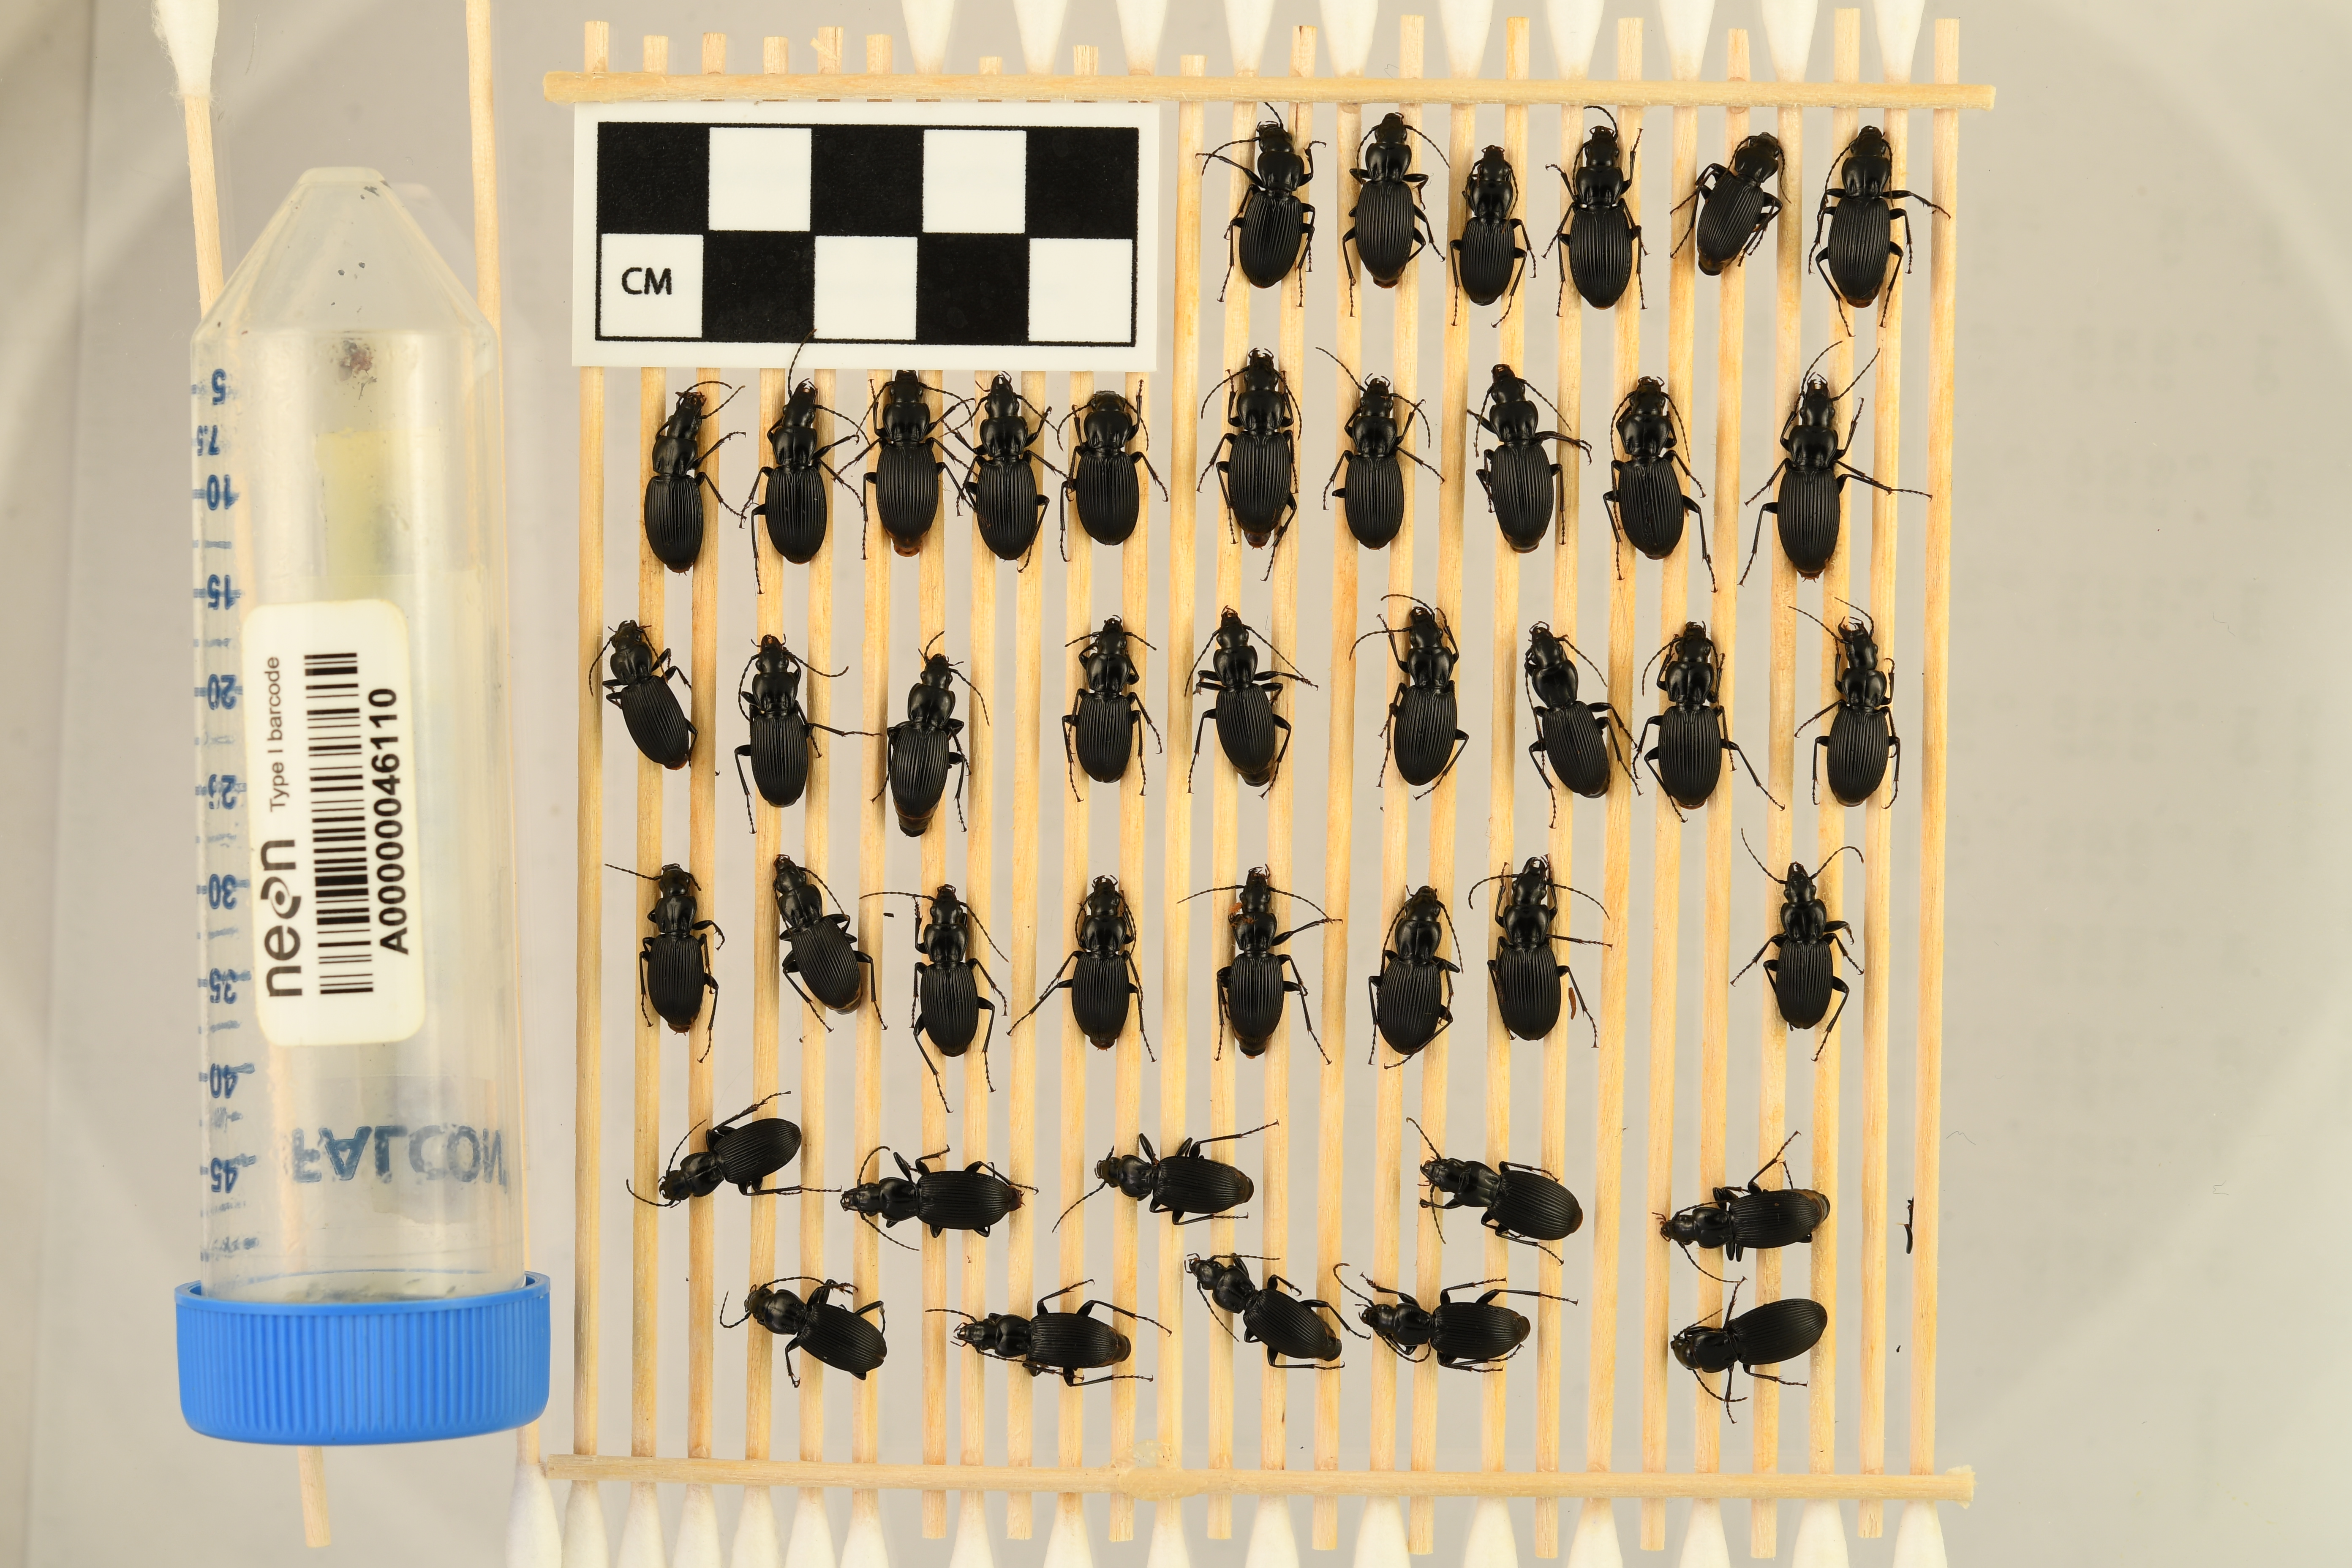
Pterostichus lachrymosus — Mountain Lake Biological Station NEON, plot MLBS_002. Beetle 11, ElytraLength: 0.7756 cm (lying flat: Yes)

Pterostichus lachrymosus — Mountain Lake Biological Station NEON, plot MLBS_002. Beetle 11, ElytraWidth: 0.472 cm (lying flat: Yes)

Pterostichus lachrymosus — Mountain Lake Biological Station NEON, plot MLBS_002. Beetle 12, ElytraLength: 0.8658 cm (lying flat: Yes)

Pterostichus lachrymosus — Mountain Lake Biological Station NEON, plot MLBS_002. Beetle 12, ElytraWidth: 0.4159 cm (lying flat: Yes)

Pterostichus lachrymosus — Mountain Lake Biological Station NEON, plot MLBS_002. Beetle 13, ElytraLength: 0.7643 cm (lying flat: Yes)

Pterostichus lachrymosus — Mountain Lake Biological Station NEON, plot MLBS_002. Beetle 13, ElytraWidth: 0.4383 cm (lying flat: Yes)

Pterostichus lachrymosus — Mountain Lake Biological Station NEON, plot MLBS_002. Beetle 14, ElytraLength: 0.8229 cm (lying flat: Yes)

Pterostichus lachrymosus — Mountain Lake Biological Station NEON, plot MLBS_002. Beetle 14, ElytraWidth: 0.4612 cm (lying flat: Yes)

Pterostichus lachrymosus — Mountain Lake Biological Station NEON, plot MLBS_002. Beetle 15, ElytraLength: 0.7804 cm (lying flat: Yes)

Pterostichus lachrymosus — Mountain Lake Biological Station NEON, plot MLBS_002. Beetle 15, ElytraWidth: 0.4306 cm (lying flat: Yes)

Pterostichus lachrymosus — Mountain Lake Biological Station NEON, plot MLBS_002. Beetle 16, ElytraLength: 0.8764 cm (lying flat: Yes)

Pterostichus lachrymosus — Mountain Lake Biological Station NEON, plot MLBS_002. Beetle 16, ElytraWidth: 0.4382 cm (lying flat: Yes)

Pterostichus lachrymosus — Mountain Lake Biological Station NEON, plot MLBS_002. Beetle 17, ElytraLength: 0.7039 cm (lying flat: No)

Pterostichus lachrymosus — Mountain Lake Biological Station NEON, plot MLBS_002. Beetle 17, ElytraWidth: 0.3919 cm (lying flat: No)

Pterostichus lachrymosus — Mountain Lake Biological Station NEON, plot MLBS_002. Beetle 18, ElytraLength: 0.7653 cm (lying flat: Yes)

Pterostichus lachrymosus — Mountain Lake Biological Station NEON, plot MLBS_002. Beetle 18, ElytraWidth: 0.4388 cm (lying flat: Yes)

Pterostichus lachrymosus — Mountain Lake Biological Station NEON, plot MLBS_002. Beetle 19, ElytraLength: 0.7611 cm (lying flat: Yes)

Pterostichus lachrymosus — Mountain Lake Biological Station NEON, plot MLBS_002. Beetle 19, ElytraWidth: 0.4195 cm (lying flat: Yes)

Pterostichus lachrymosus — Mountain Lake Biological Station NEON, plot MLBS_002. Beetle 20, ElytraLength: 0.7194 cm (lying flat: Yes)

Pterostichus lachrymosus — Mountain Lake Biological Station NEON, plot MLBS_002. Beetle 20, ElytraWidth: 0.4163 cm (lying flat: Yes)

Pterostichus lachrymosus — Mountain Lake Biological Station NEON, plot MLBS_002. Beetle 21, ElytraLength: 0.7407 cm (lying flat: Yes)

Pterostichus lachrymosus — Mountain Lake Biological Station NEON, plot MLBS_002. Beetle 21, ElytraWidth: 0.399 cm (lying flat: Yes)

Pterostichus lachrymosus — Mountain Lake Biological Station NEON, plot MLBS_002. Beetle 22, ElytraLength: 0.8072 cm (lying flat: Yes)

Pterostichus lachrymosus — Mountain Lake Biological Station NEON, plot MLBS_002. Beetle 22, ElytraWidth: 0.4473 cm (lying flat: Yes)

Pterostichus lachrymosus — Mountain Lake Biological Station NEON, plot MLBS_002. Beetle 23, ElytraLength: 0.7461 cm (lying flat: Yes)

Pterostichus lachrymosus — Mountain Lake Biological Station NEON, plot MLBS_002. Beetle 23, ElytraWidth: 0.3874 cm (lying flat: Yes)

Pterostichus lachrymosus — Mountain Lake Biological Station NEON, plot MLBS_002. Beetle 24, ElytraLength: 0.8317 cm (lying flat: Yes)

Pterostichus lachrymosus — Mountain Lake Biological Station NEON, plot MLBS_002. Beetle 24, ElytraWidth: 0.4382 cm (lying flat: Yes)

Pterostichus lachrymosus — Mountain Lake Biological Station NEON, plot MLBS_002. Beetle 25, ElytraLength: 0.7904 cm (lying flat: No)

Pterostichus lachrymosus — Mountain Lake Biological Station NEON, plot MLBS_002. Beetle 25, ElytraWidth: 0.4293 cm (lying flat: No)

Pterostichus lachrymosus — Mountain Lake Biological Station NEON, plot MLBS_002. Beetle 26, ElytraLength: 0.7079 cm (lying flat: Yes)

Pterostichus lachrymosus — Mountain Lake Biological Station NEON, plot MLBS_002. Beetle 26, ElytraWidth: 0.3597 cm (lying flat: Yes)

Pterostichus lachrymosus — Mountain Lake Biological Station NEON, plot MLBS_002. Beetle 27, ElytraLength: 0.7437 cm (lying flat: Yes)

Pterostichus lachrymosus — Mountain Lake Biological Station NEON, plot MLBS_002. Beetle 27, ElytraWidth: 0.382 cm (lying flat: Yes)

Pterostichus lachrymosus — Mountain Lake Biological Station NEON, plot MLBS_002. Beetle 28, ElytraLength: 0.6974 cm (lying flat: Yes)

Pterostichus lachrymosus — Mountain Lake Biological Station NEON, plot MLBS_002. Beetle 28, ElytraWidth: 0.3602 cm (lying flat: Yes)

Pterostichus lachrymosus — Mountain Lake Biological Station NEON, plot MLBS_002. Beetle 29, ElytraLength: 0.7079 cm (lying flat: Yes)

Pterostichus lachrymosus — Mountain Lake Biological Station NEON, plot MLBS_002. Beetle 29, ElytraWidth: 0.4046 cm (lying flat: Yes)

Pterostichus lachrymosus — Mountain Lake Biological Station NEON, plot MLBS_002. Beetle 30, ElytraLength: 0.7303 cm (lying flat: Yes)

Pterostichus lachrymosus — Mountain Lake Biological Station NEON, plot MLBS_002. Beetle 30, ElytraWidth: 0.4045 cm (lying flat: Yes)

Pterostichus lachrymosus — Mountain Lake Biological Station NEON, plot MLBS_002. Beetle 31, ElytraLength: 0.7457 cm (lying flat: Yes)

Pterostichus lachrymosus — Mountain Lake Biological Station NEON, plot MLBS_002. Beetle 31, ElytraWidth: 0.4181 cm (lying flat: Yes)

Pterostichus lachrymosus — Mountain Lake Biological Station NEON, plot MLBS_002. Beetle 32, ElytraLength: 0.7984 cm (lying flat: Yes)

Pterostichus lachrymosus — Mountain Lake Biological Station NEON, plot MLBS_002. Beetle 32, ElytraWidth: 0.4608 cm (lying flat: Yes)

Pterostichus lachrymosus — Mountain Lake Biological Station NEON, plot MLBS_002. Beetle 33, ElytraLength: 0.7641 cm (lying flat: Yes)

Pterostichus lachrymosus — Mountain Lake Biological Station NEON, plot MLBS_002. Beetle 33, ElytraWidth: 0.4383 cm (lying flat: Yes)

Pterostichus lachrymosus — Mountain Lake Biological Station NEON, plot MLBS_002. Beetle 34, ElytraLength: 0.7141 cm (lying flat: Yes)

Pterostichus lachrymosus — Mountain Lake Biological Station NEON, plot MLBS_002. Beetle 34, ElytraWidth: 0.3822 cm (lying flat: Yes)

Pterostichus lachrymosus — Mountain Lake Biological Station NEON, plot MLBS_002. Beetle 35, ElytraLength: 0.7528 cm (lying flat: Yes)

Pterostichus lachrymosus — Mountain Lake Biological Station NEON, plot MLBS_002. Beetle 35, ElytraWidth: 0.4046 cm (lying flat: Yes)

Pterostichus lachrymosus — Mountain Lake Biological Station NEON, plot MLBS_002. Beetle 36, ElytraLength: 0.6988 cm (lying flat: No)

Pterostichus lachrymosus — Mountain Lake Biological Station NEON, plot MLBS_002. Beetle 36, ElytraWidth: 0.375 cm (lying flat: No)

Pterostichus lachrymosus — Mountain Lake Biological Station NEON, plot MLBS_002. Beetle 37, ElytraLength: 0.6575 cm (lying flat: Yes)

Pterostichus lachrymosus — Mountain Lake Biological Station NEON, plot MLBS_002. Beetle 37, ElytraWidth: 0.4235 cm (lying flat: Yes)

Pterostichus lachrymosus — Mountain Lake Biological Station NEON, plot MLBS_002. Beetle 38, ElytraLength: 0.75 cm (lying flat: Yes)

Pterostichus lachrymosus — Mountain Lake Biological Station NEON, plot MLBS_002. Beetle 38, ElytraWidth: 0.375 cm (lying flat: Yes)

Pterostichus lachrymosus — Mountain Lake Biological Station NEON, plot MLBS_002. Beetle 39, ElytraLength: 0.7589 cm (lying flat: Yes)

Pterostichus lachrymosus — Mountain Lake Biological Station NEON, plot MLBS_002. Beetle 39, ElytraWidth: 0.3618 cm (lying flat: Yes)

Pterostichus lachrymosus — Mountain Lake Biological Station NEON, plot MLBS_002. Beetle 40, ElytraLength: 0.7437 cm (lying flat: Yes)

Pterostichus lachrymosus — Mountain Lake Biological Station NEON, plot MLBS_002. Beetle 40, ElytraWidth: 0.3934 cm (lying flat: Yes)

Pterostichus lachrymosus — Mountain Lake Biological Station NEON, plot MLBS_002. Beetle 41, ElytraLength: 0.7198 cm (lying flat: Yes)

Pterostichus lachrymosus — Mountain Lake Biological Station NEON, plot MLBS_002. Beetle 41, ElytraWidth: 0.3646 cm (lying flat: Yes)

Pterostichus lachrymosus — Mountain Lake Biological Station NEON, plot MLBS_002. Beetle 42, ElytraLength: 0.7303 cm (lying flat: Yes)

Pterostichus lachrymosus — Mountain Lake Biological Station NEON, plot MLBS_002. Beetle 42, ElytraWidth: 0.3708 cm (lying flat: Yes)